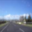
Label: road